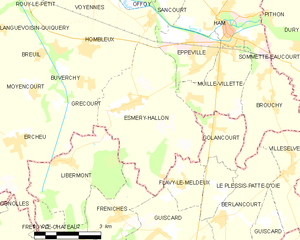
Carte des communes françaises Esmery-Hallon